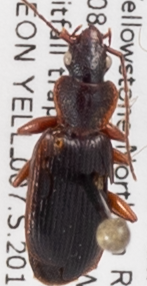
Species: Cymindis cribricollis
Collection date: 2018-09-20
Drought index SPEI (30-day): -0.926
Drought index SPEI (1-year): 0.594
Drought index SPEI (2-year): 0.9